Scunthorpe problem

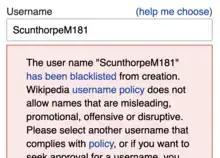
An example of the Scunthorpe problem in Wikipedia because of a regular expression identifying "cunt" in the username

The Scunthorpe problem is the unintentional blocking of online content by a spam filter or search engine because their text contains a string (or substring) of letters that appear to have an obscene or otherwise unacceptable meaning. Names, abbreviations, and technical terms are most often cited as being affected by the issue.